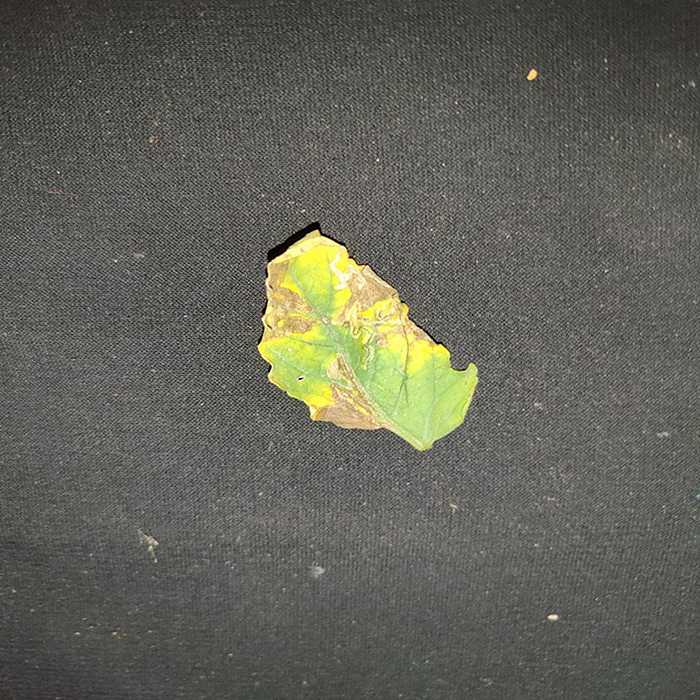
Plant: Tomato
Label: Tomato Bacterial spot